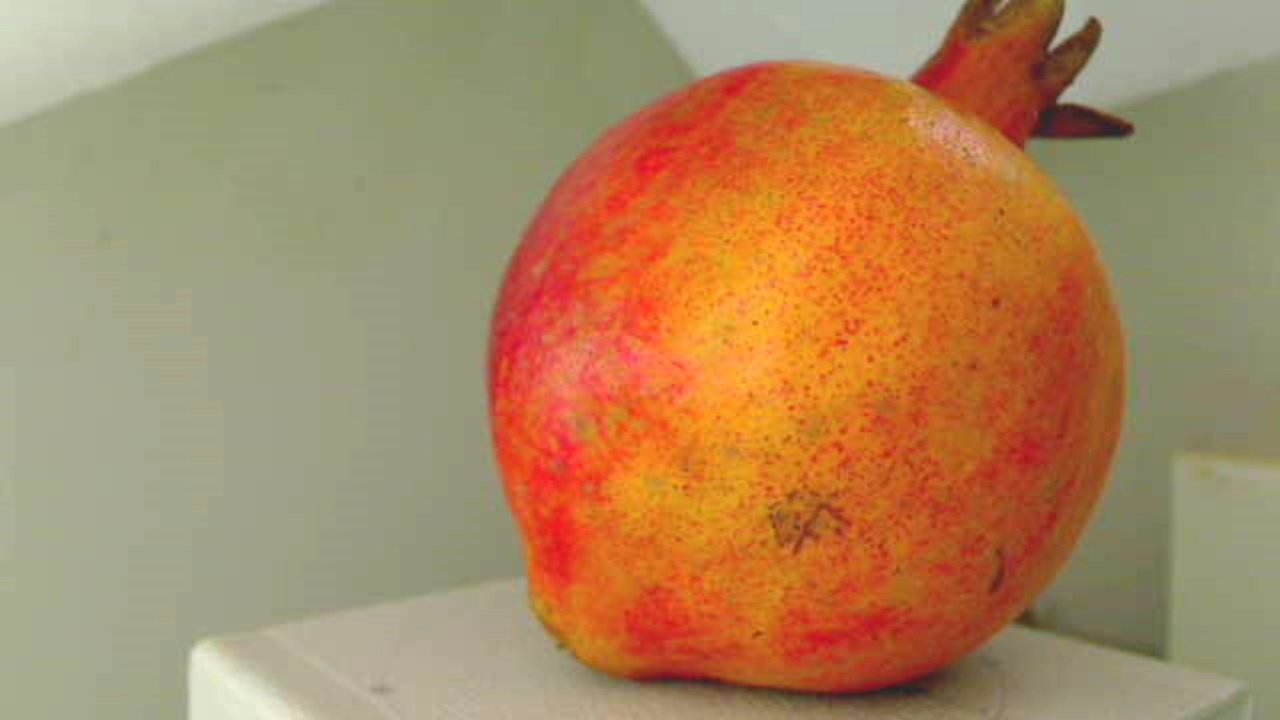
Grade: grade-2
Quality: quality-1